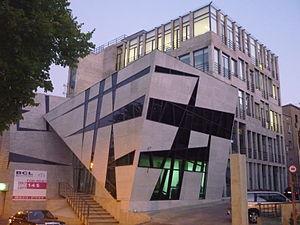
Immeuble moderne, rue Lermontova, Tbilissi, Georgia. Siège géorgien de la société allemande HeidelbergCement.
Tbilissi est la capitale de la République de Géorgie, sur les rives de la rivière Koura.